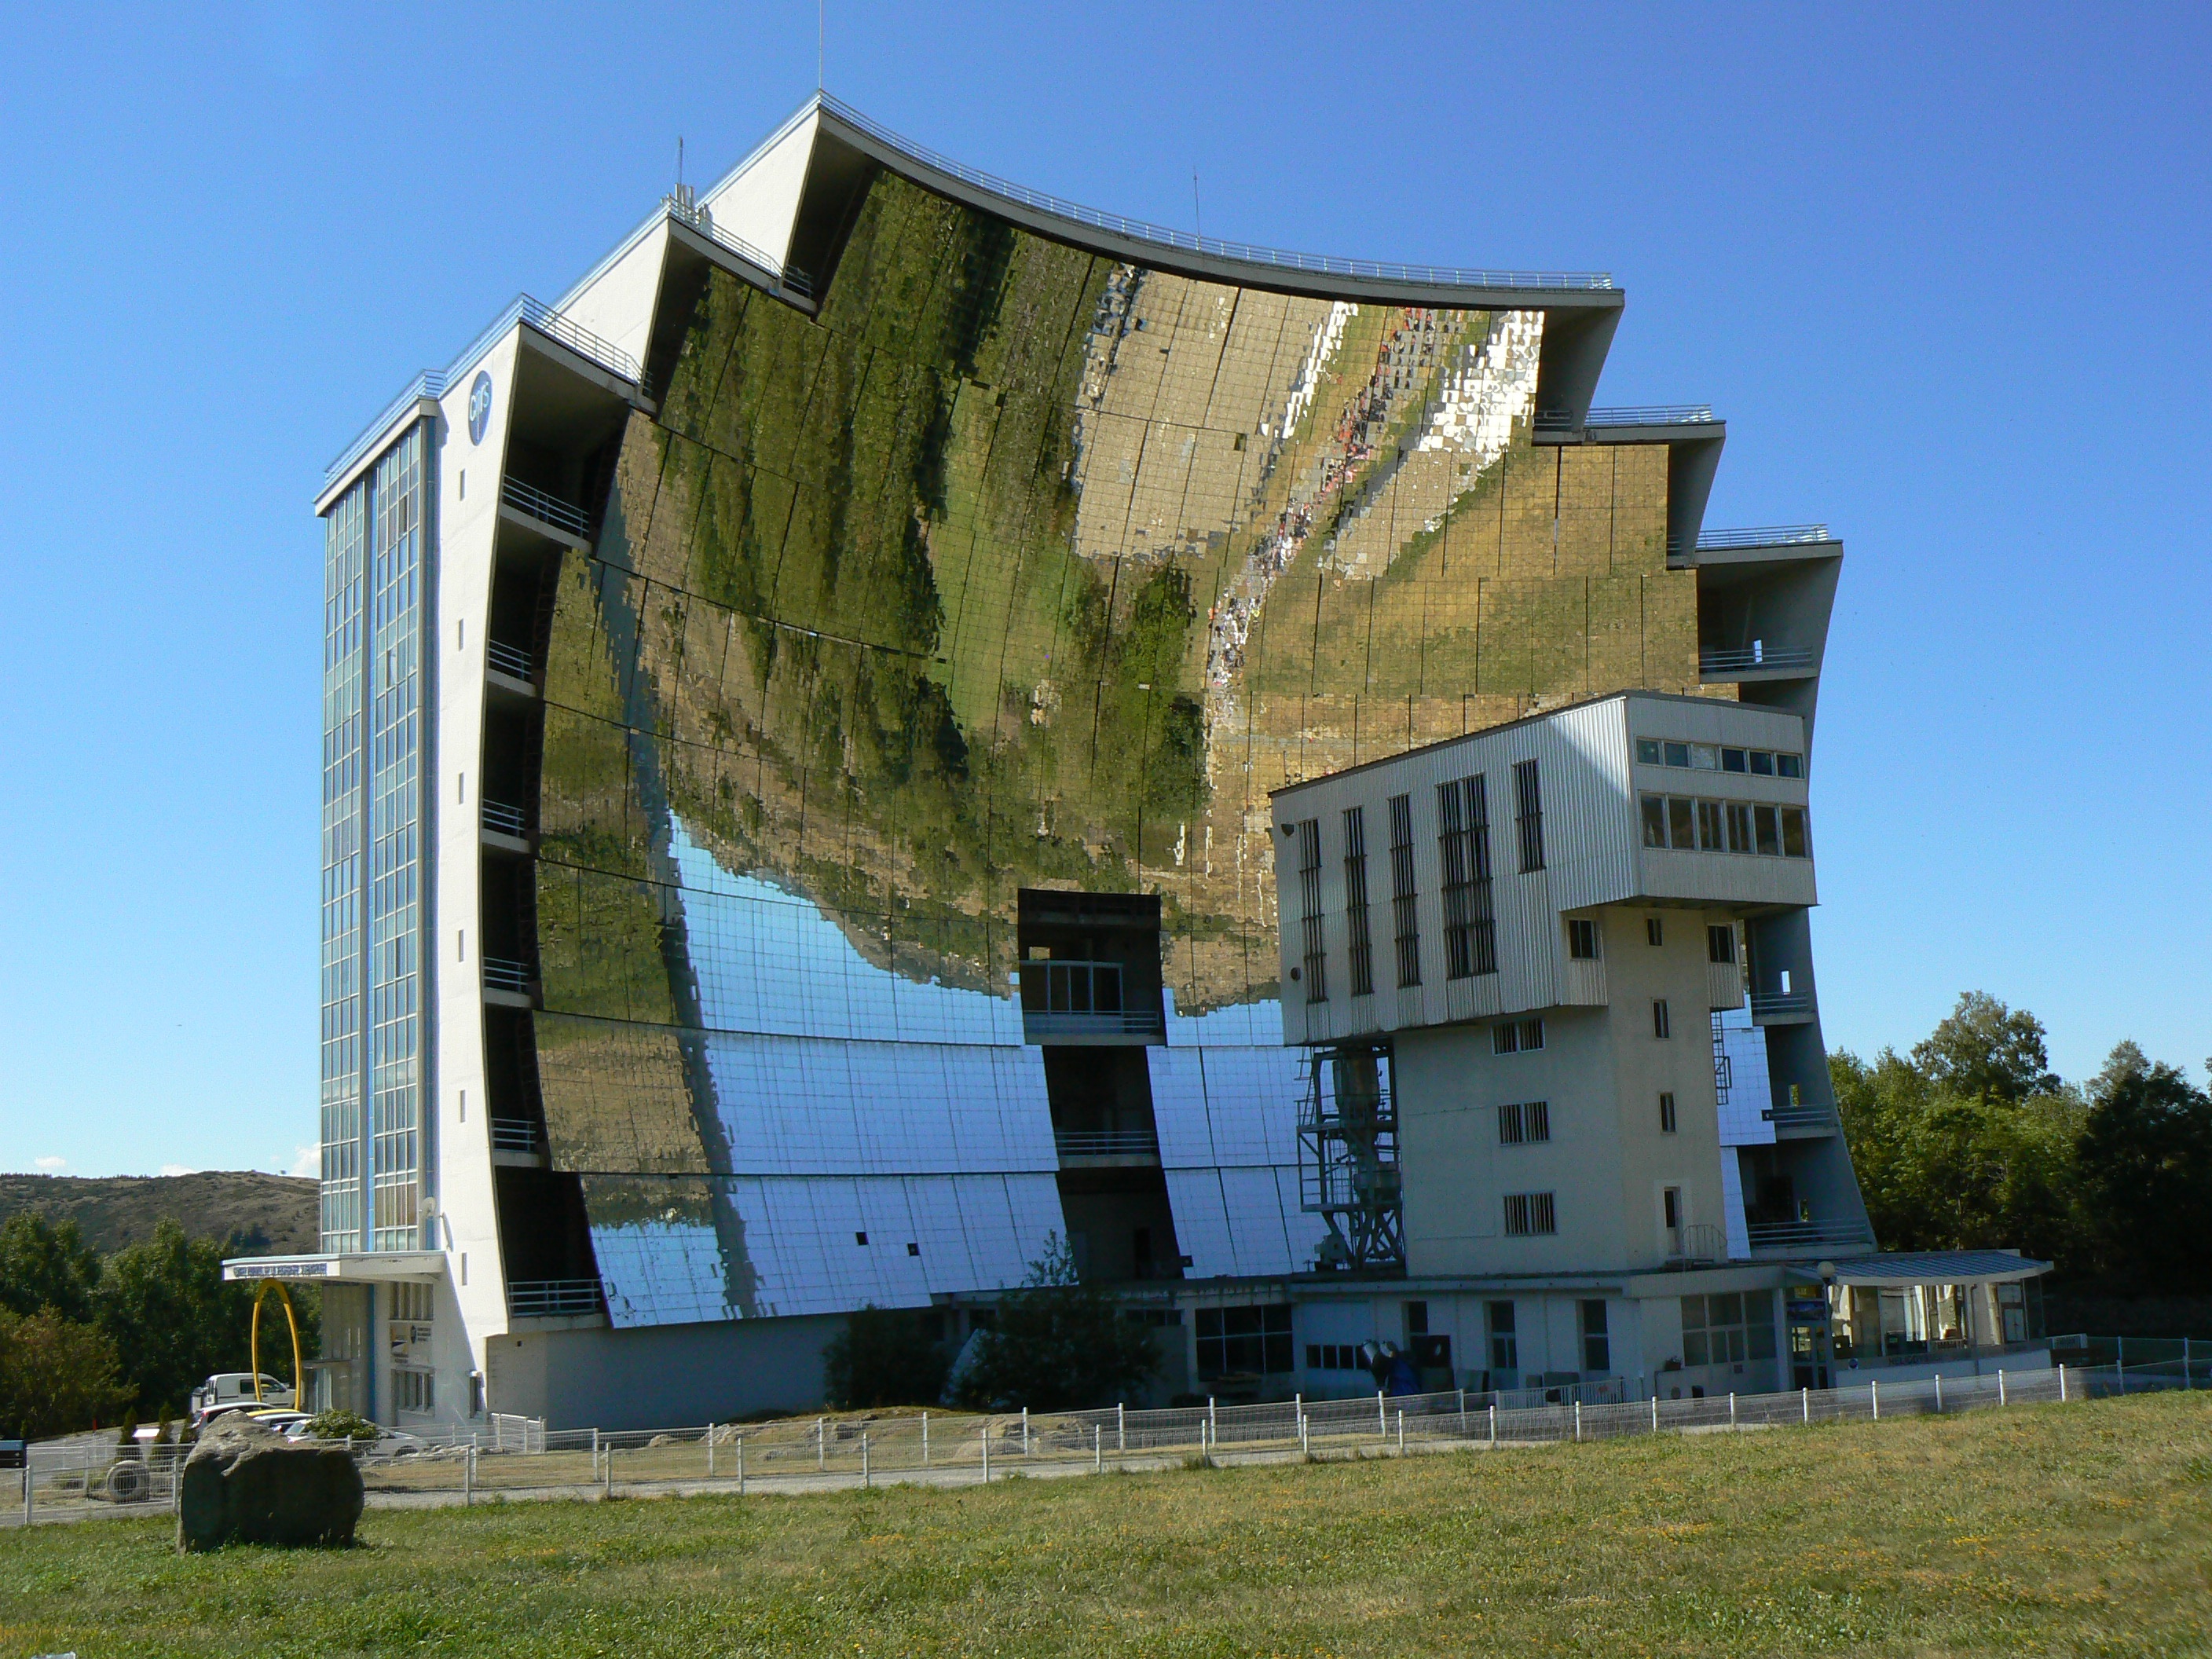
architecture, structure, building, france, landmark, facade, stadium, tourist attraction, estate, roussillon, solar energy, solar oven, odello, odeillo